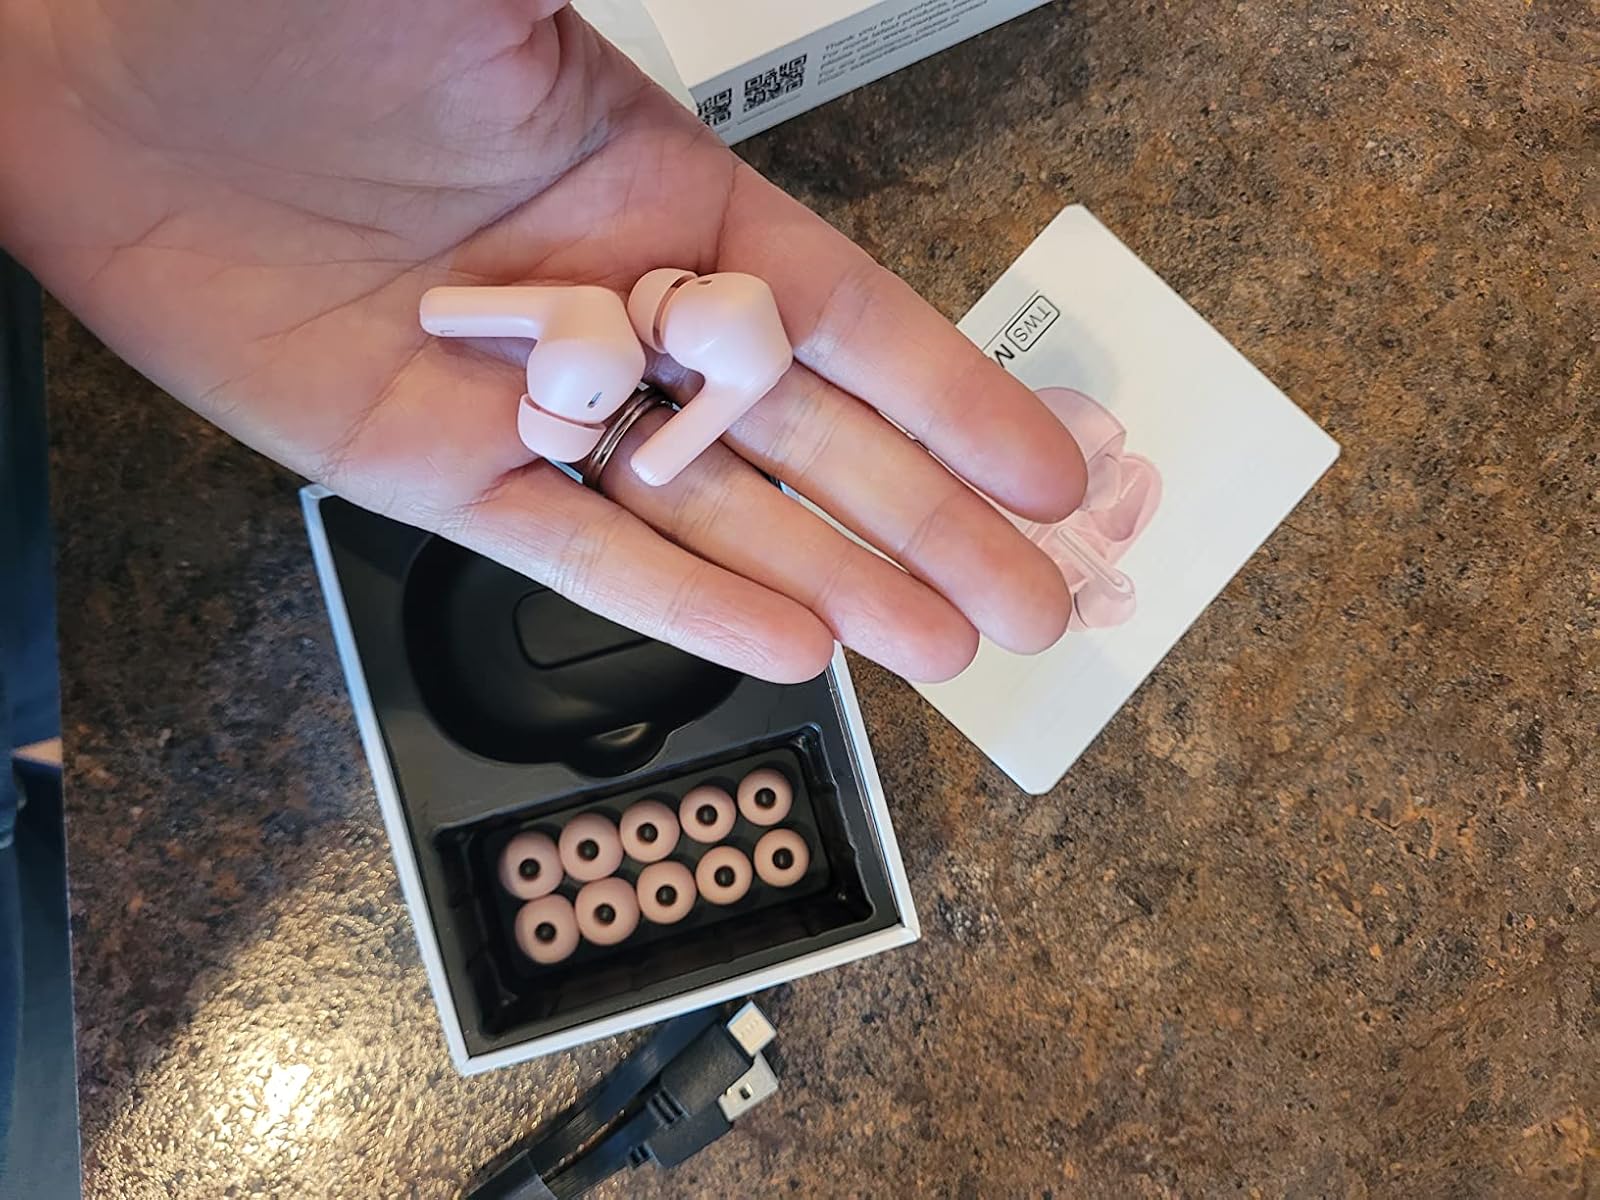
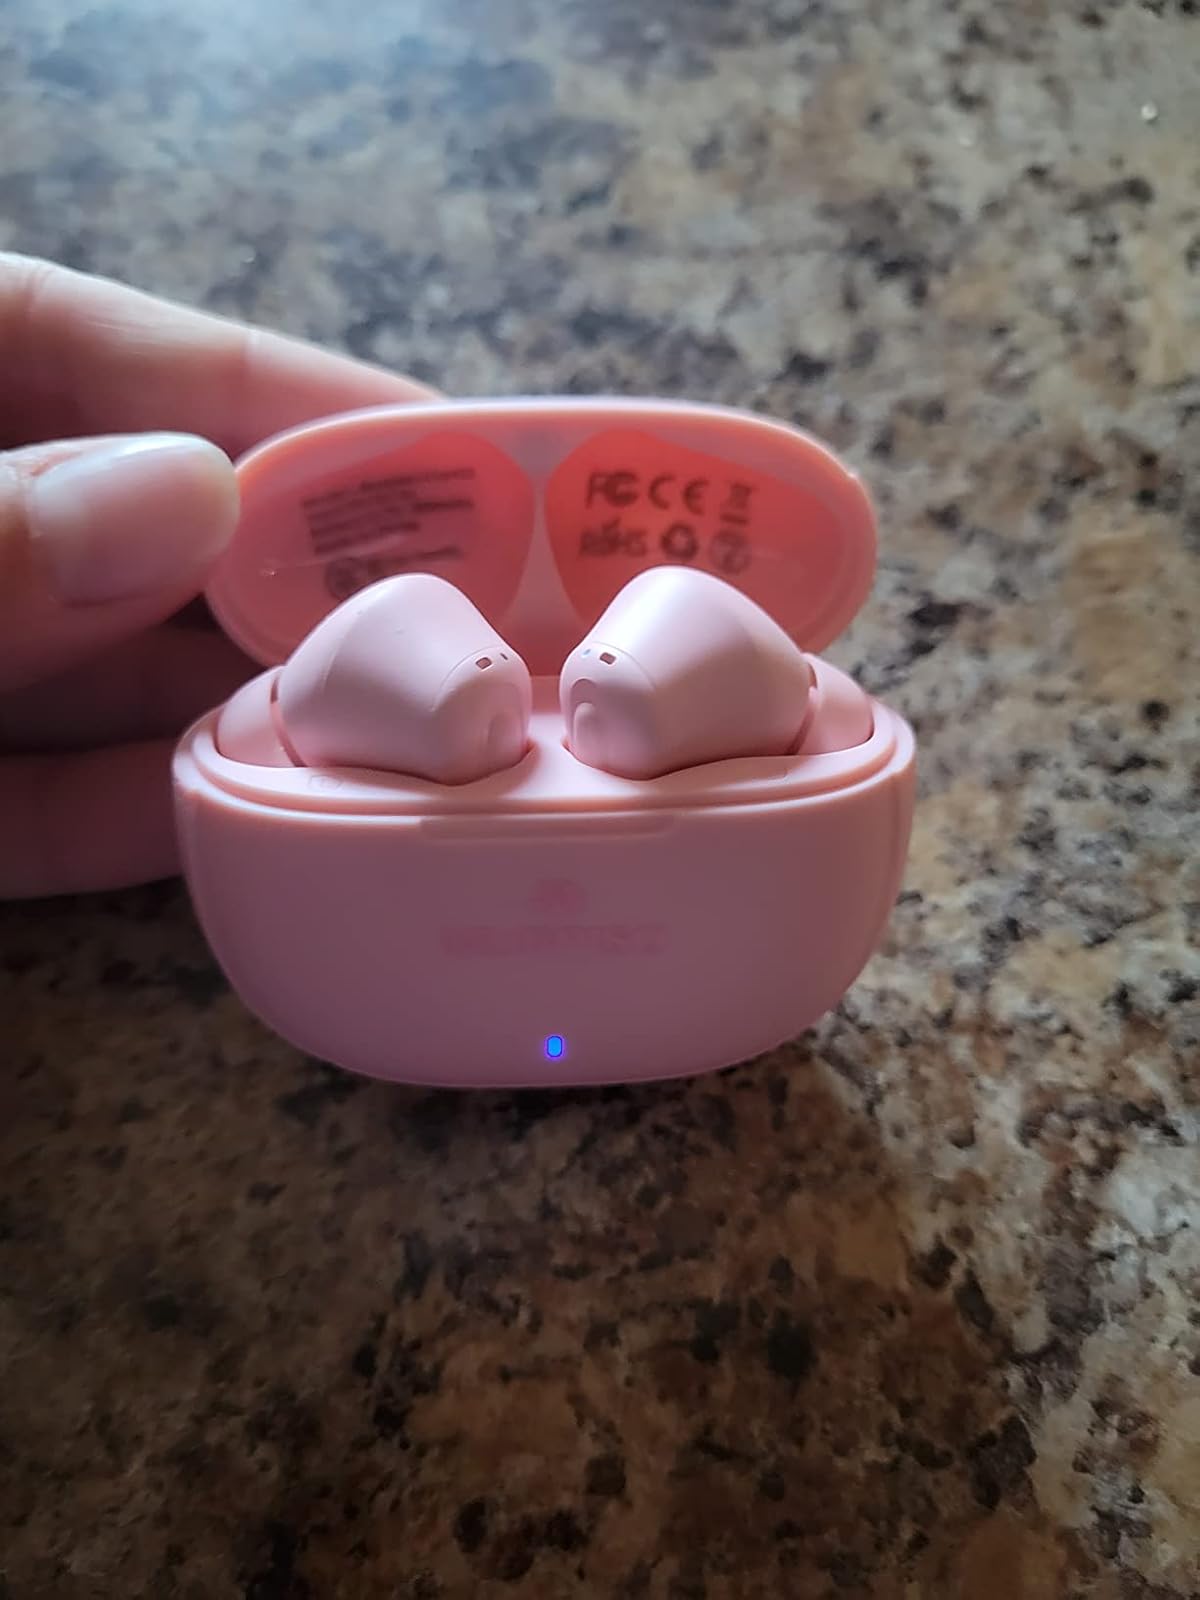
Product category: earbuds
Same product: yes